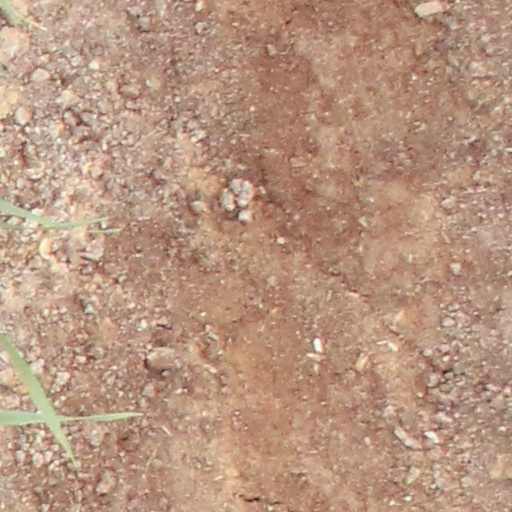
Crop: wheat